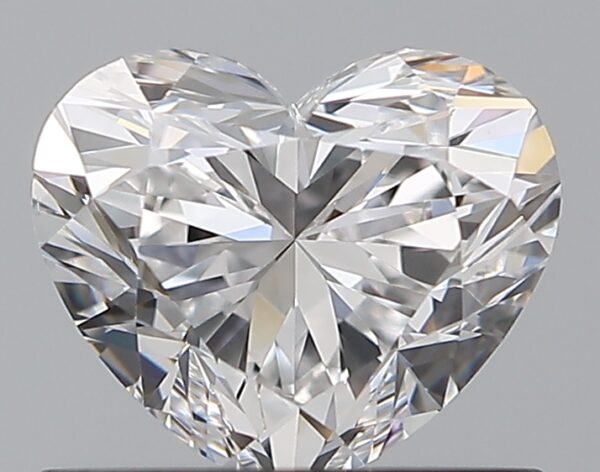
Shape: heart
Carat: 0.7
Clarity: VVS2
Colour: D
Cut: EX
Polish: EX
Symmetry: EX
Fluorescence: N
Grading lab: GIA
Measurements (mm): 5.26 x 6.09 x 3.61